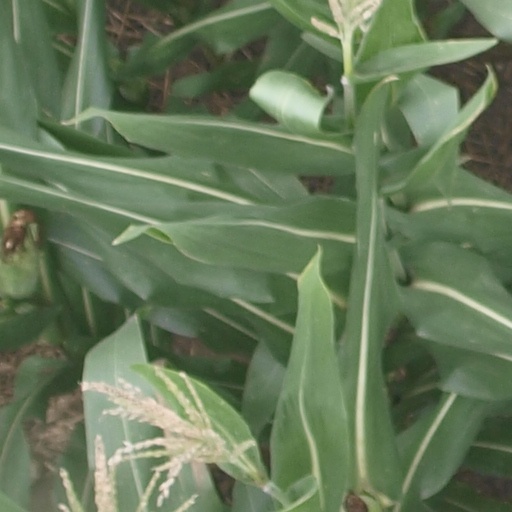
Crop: maize; corn